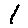
Label: 1